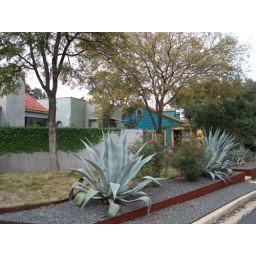
two houses and front yard views on a street in Travis Heights neighborhood.